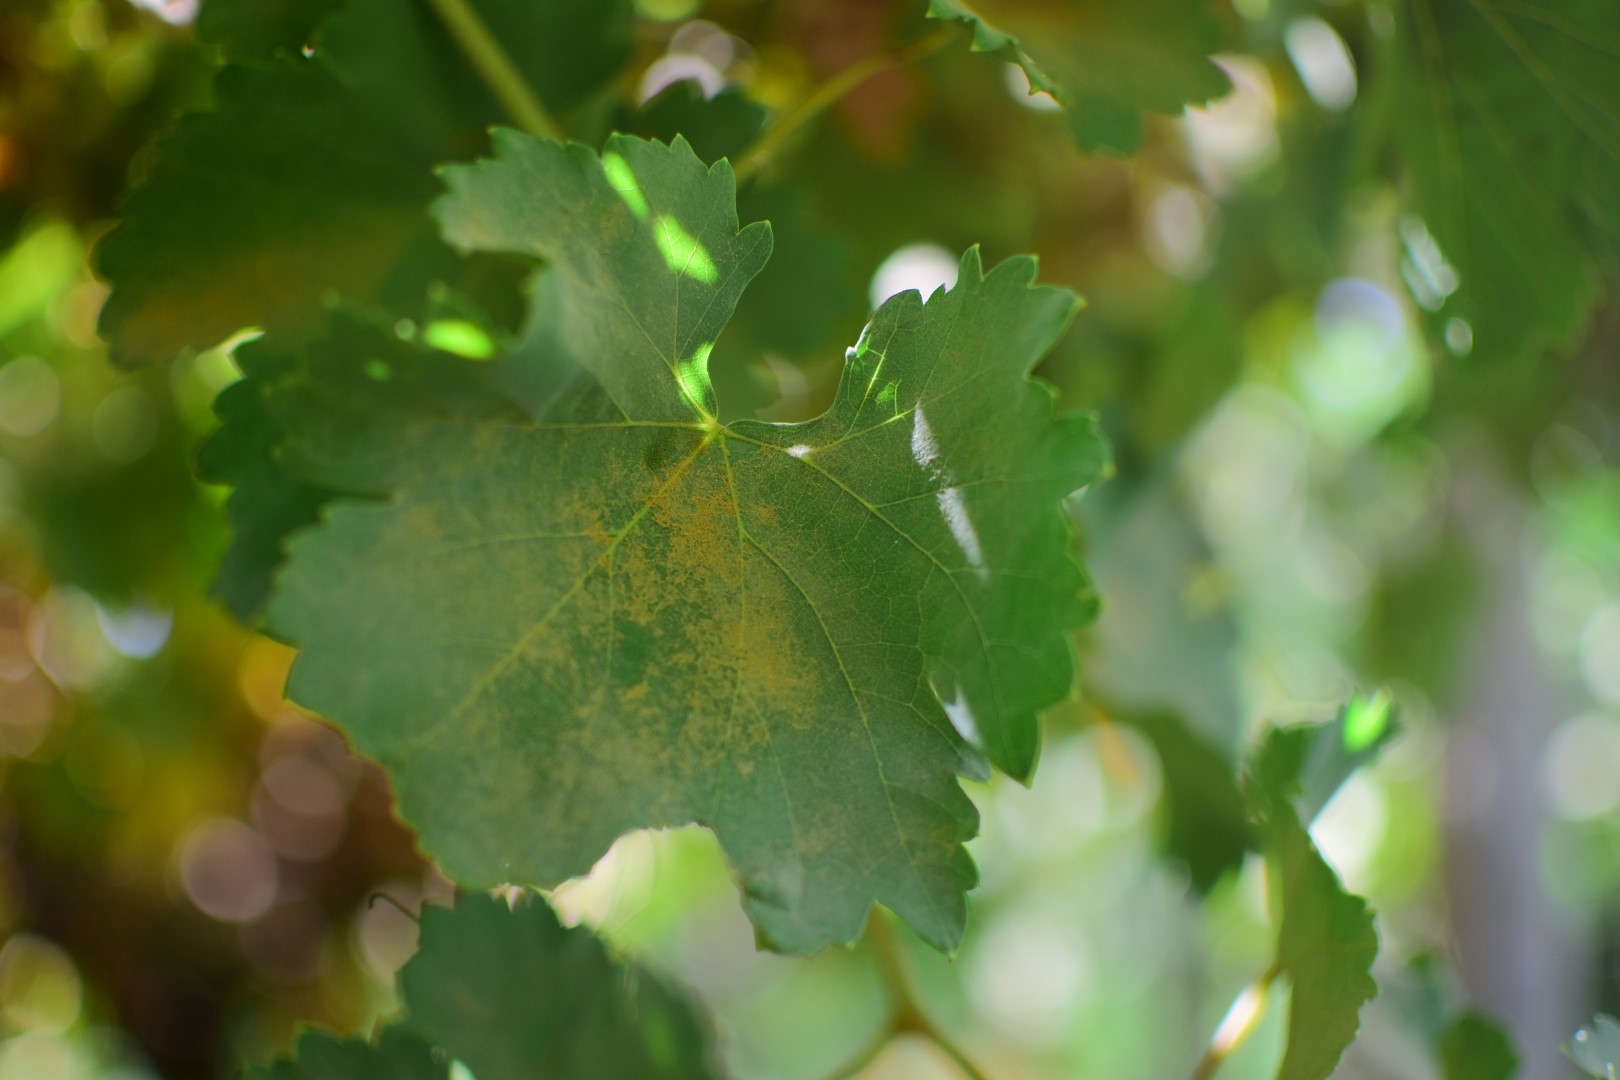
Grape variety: Frinsi